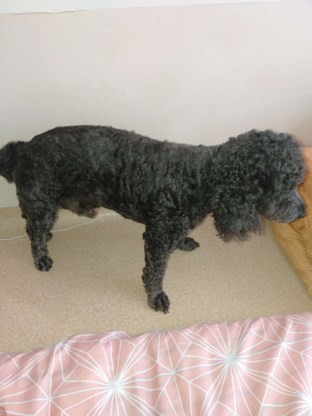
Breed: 7449-n000128-teddy